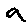
Label: 9